80th Infantry (Reserve) Division (United Kingdom)

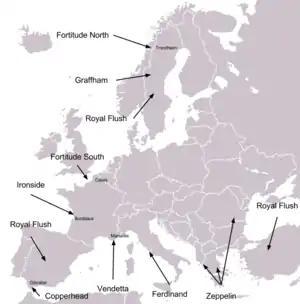
An outline of the Operation Bodyguard deception plans.

The creation of the fictitious division arose from an actual reorganization of British forces. During 1944, the British Army was facing a manpower crisis as it did not have enough men to replace the losses to front line infantry. While efforts were made to address this (such as transferring men from the Royal Artillery and Royal Air Force to be retrained as infantry), the War Office began disbanding divisions to downsize the army so as to transfer men to other units to help keep those as close to full strength as possible. The War Office decided to disband several "lower establishment" divisions, which included the 80th Infantry (Reserve) Division.